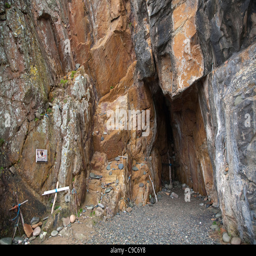
person on the coast and person